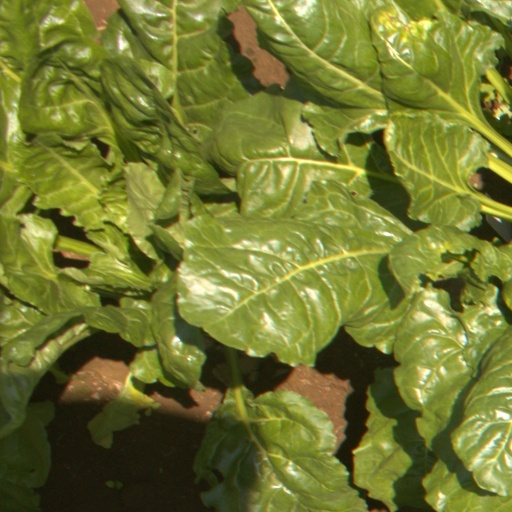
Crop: sugar beet